Streblus asper

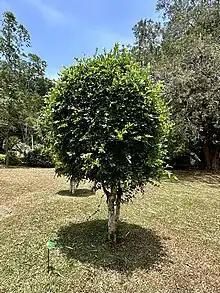
Streblus asper in the Penang Botanical Garden

The tree has a number of uses. It has been important in papermaking in Thailand for seven hundred years. Virtually all of the ancient Thai documents still in existence are written on the bark of this tree. The Buddhist texts and official records from before the twentieth century in Thailand are known as khoi books. The paper is durable even in the local high-humidity climate. It does not burn easily and it is resistant to yellowing and insect damage. Today other fiber sources are used to make paper and khoi fibers are used primarily by artisans who produce paper using traditional techniques.